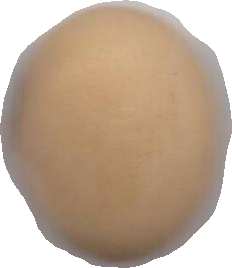
Variety: Anjasmoro